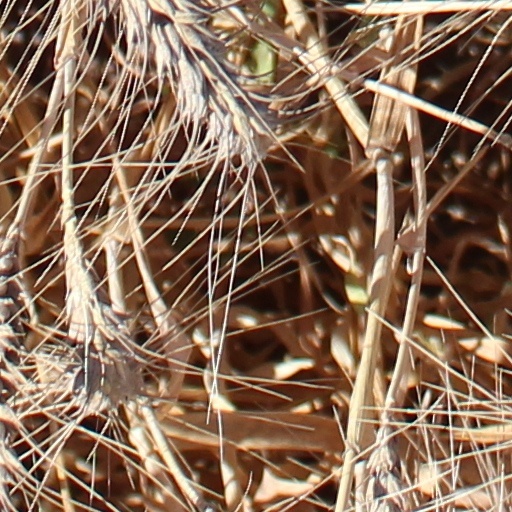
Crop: wheat